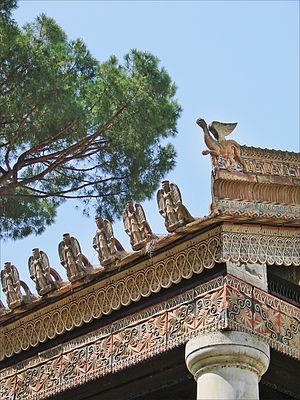
Eléments du temple étrusque d'Alatri reconstitué (Villa Giulia, Rome) Українська: Реконструкція храму етрусків
L'art étrusque est l'art produit par la civilisation étrusque du IXᵉ au Iᵉʳ siècle av. J.-C..